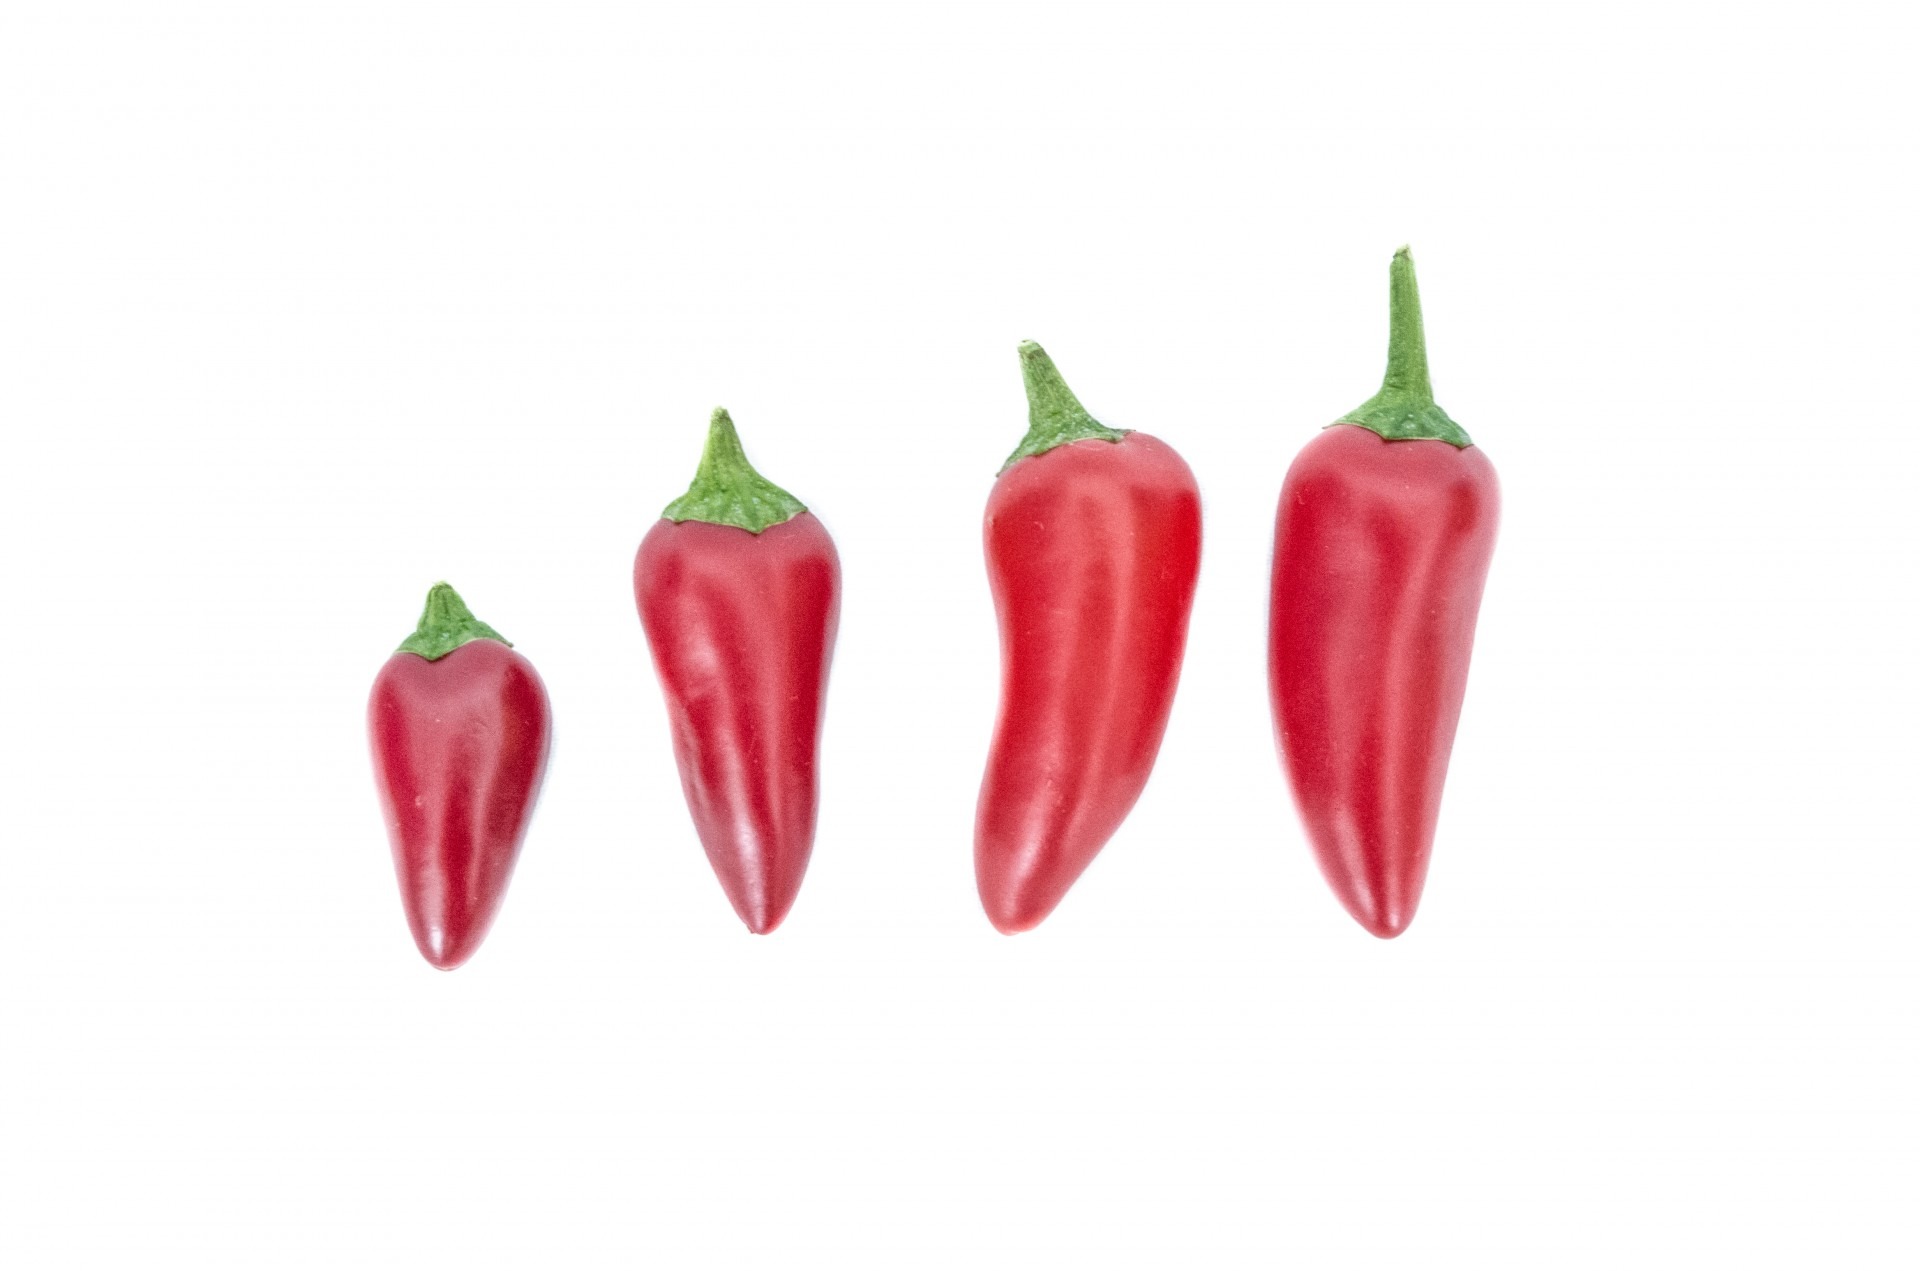
plant, flower, petal, food, pepper, spice, chili, red, cooking, ingredient, produce, vegetable, heat, close up, hot, peppers, spicy, bell pepper, paprika, flowering plant, chili pepper, cayenne pepper, land plant, serrano pepper, peperoncini, bell peppers and chili peppers, pimiento